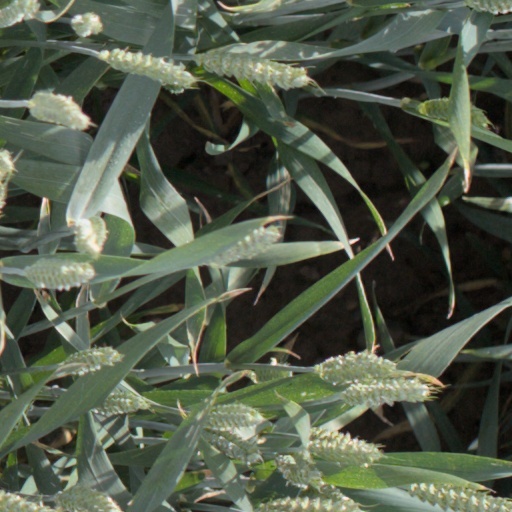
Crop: wheat